List of Marconi wireless stations

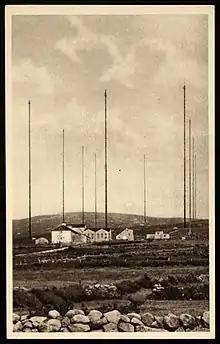
Marconi Carnarvon, MUU ca. 1914

Marconi's station at Poldhu, Cornwall, England, initially constructed in October 1900 on a cliff in a remote location to avoid publicity during initial experimentation, was the first large radio transmitter in the world. Marconi decided in 1899 to attempt transatlantic communication. This required higher power; prior to this transmitters used induction coils with an output power of 100-200 watts, with maximum range of about 150 miles. He hired an electric power expert, Prof. John Ambrose Fleming, who designed and built a complex spark transmitter with three cascaded tuned circuits and two spark gaps, powered by a 25 kW generator turned by a combustion engine. This fed an inverted conical wire antenna consisting of 200 wires suspended from a circle of wooden masts. The frequency used is not known precisely as Marconi did not measure frequency or wavelength, but is thought to have been around 500 kHz.